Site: brandenburg
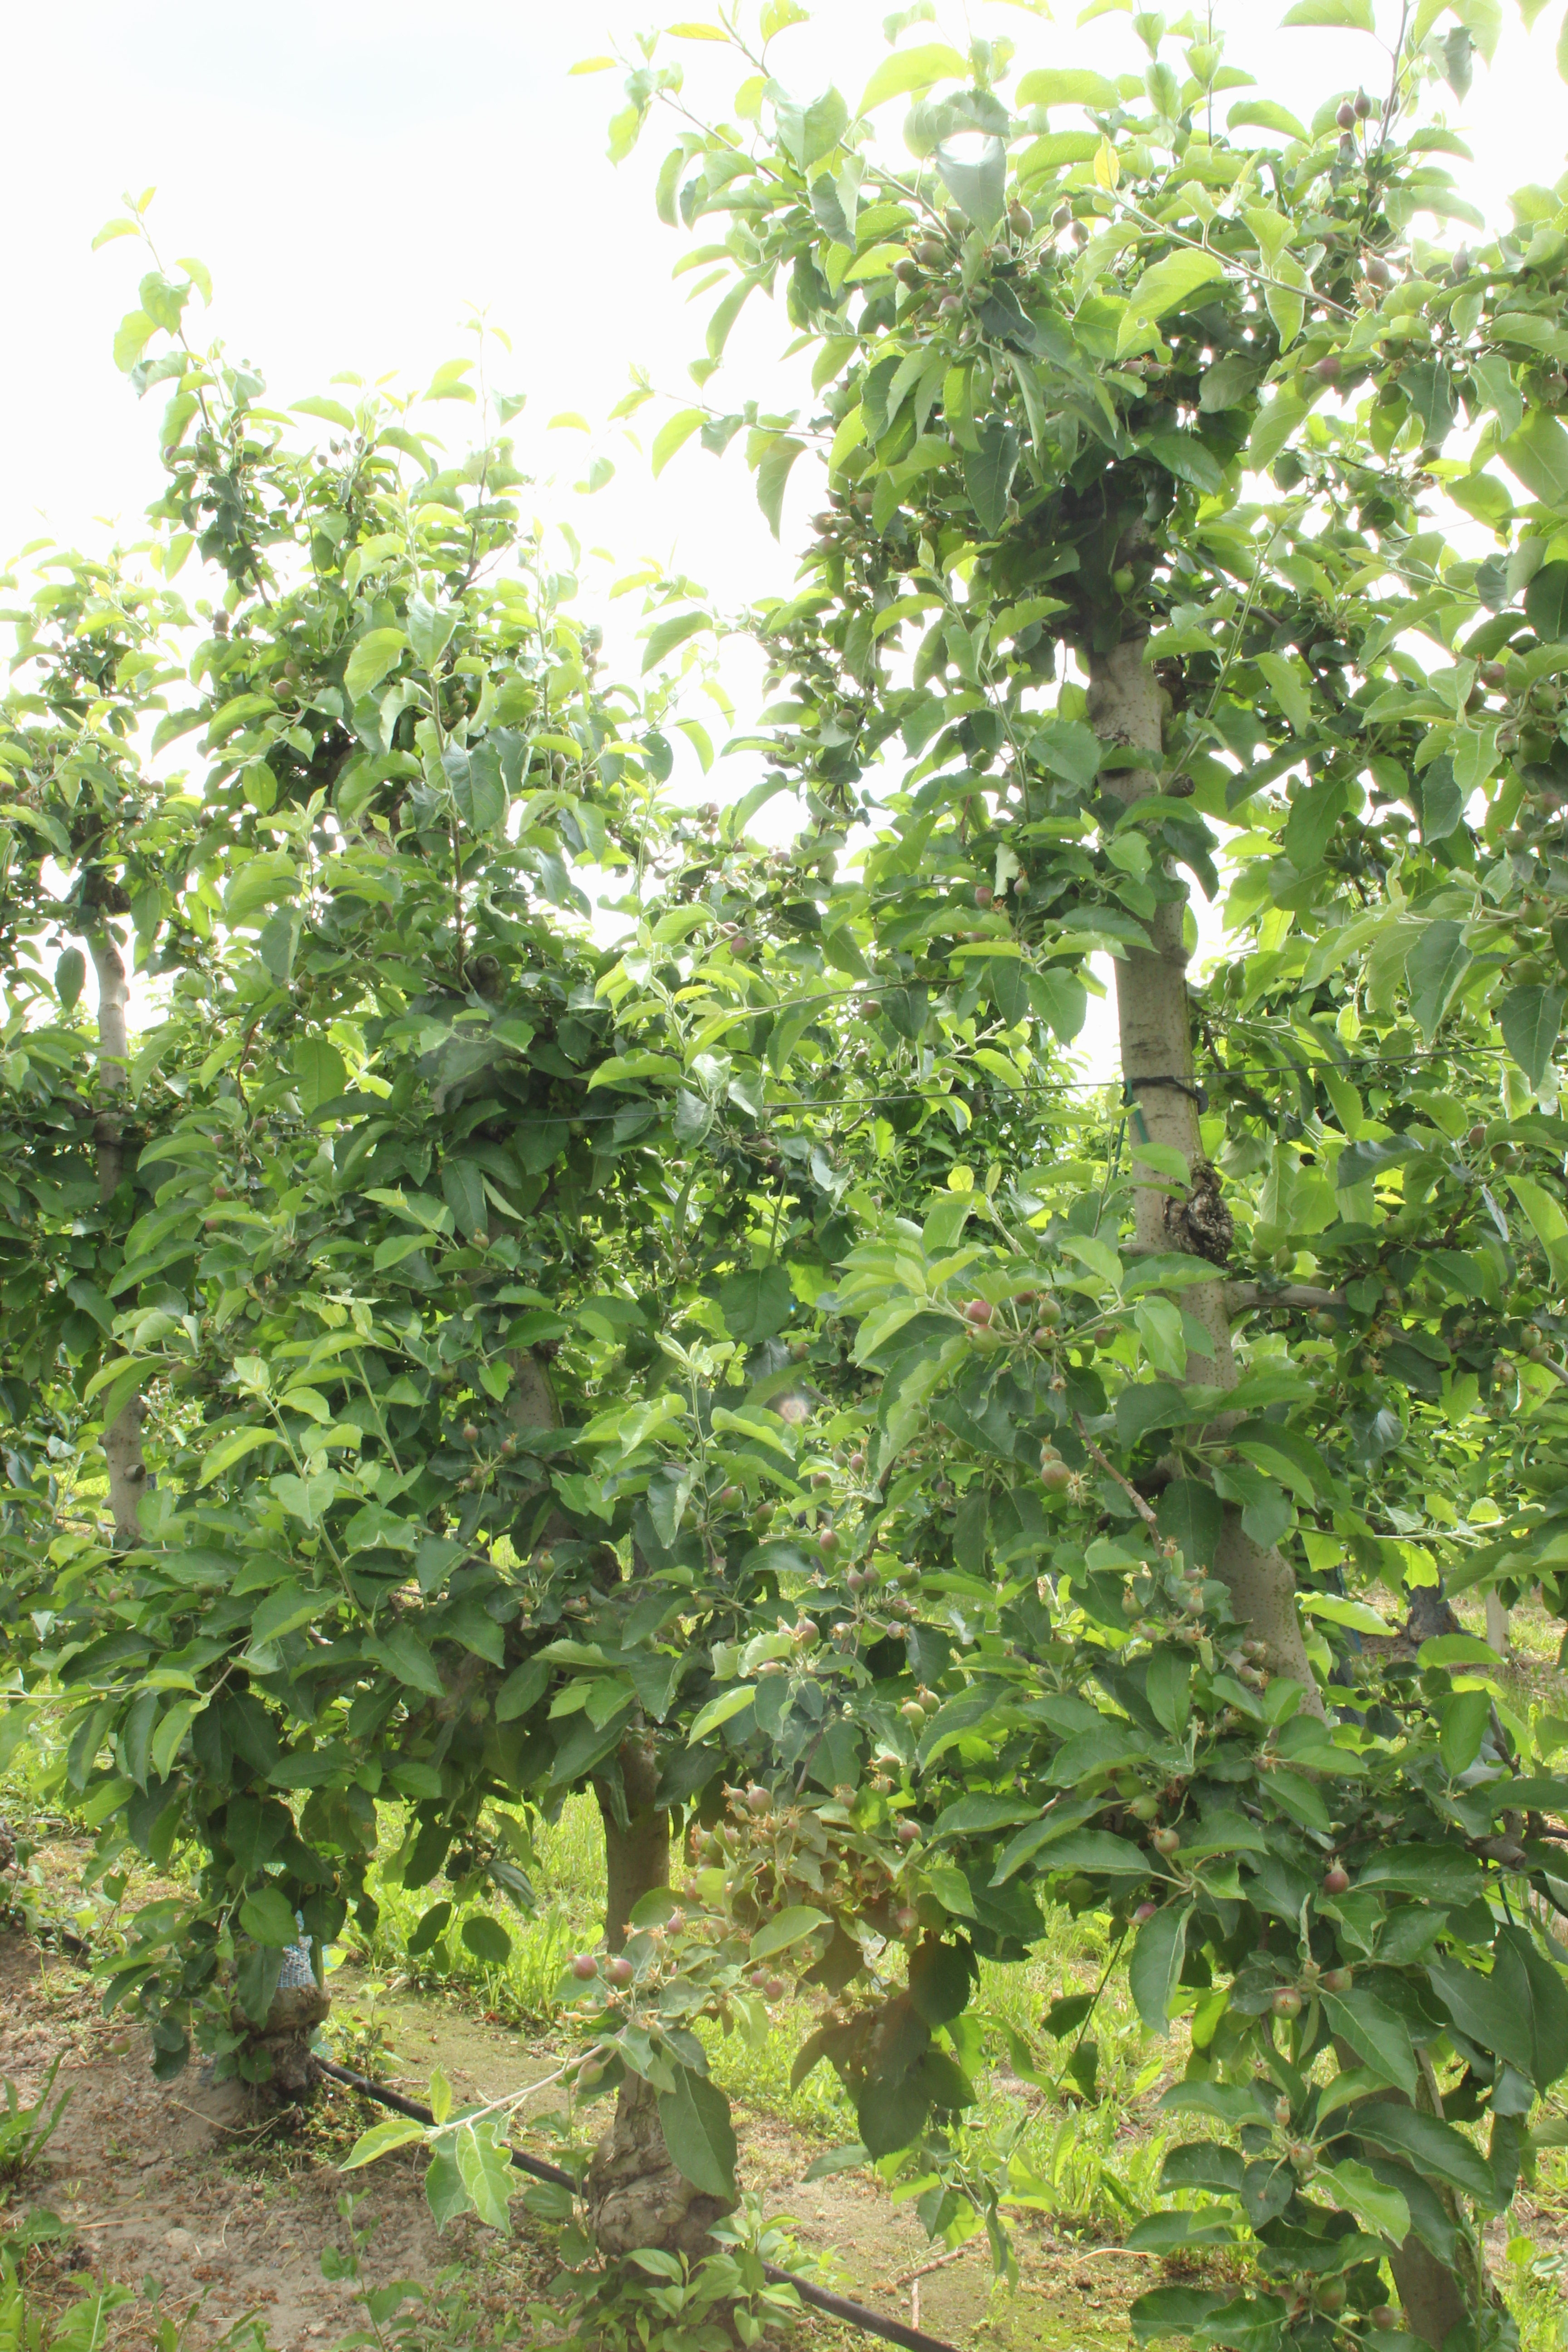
Growth stage (BBCH 72): Development of fruit